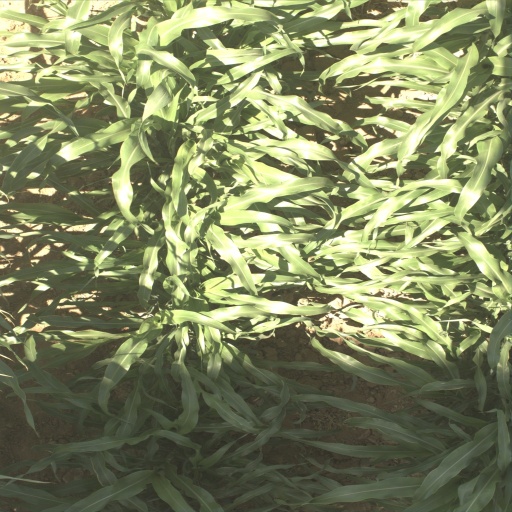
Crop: sorghum